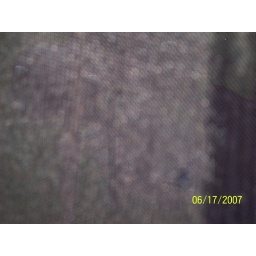
water in front of the house